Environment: real
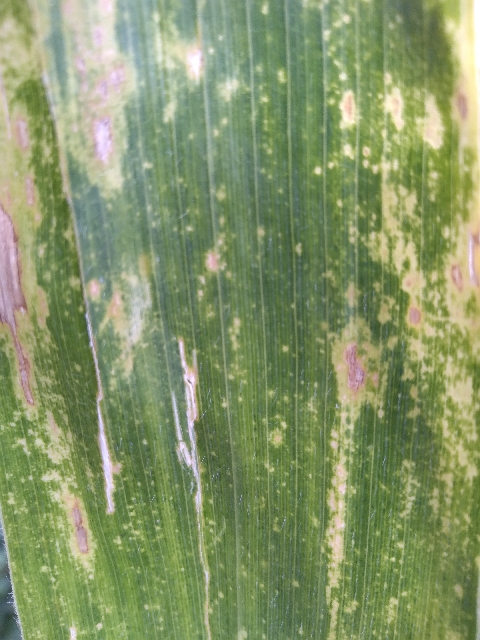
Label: lethal_necrosis